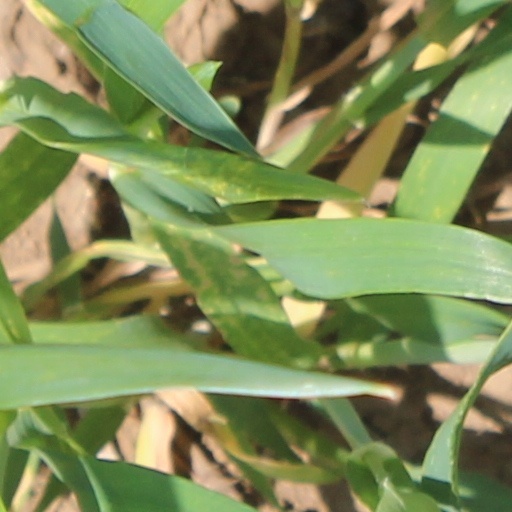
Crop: wheat